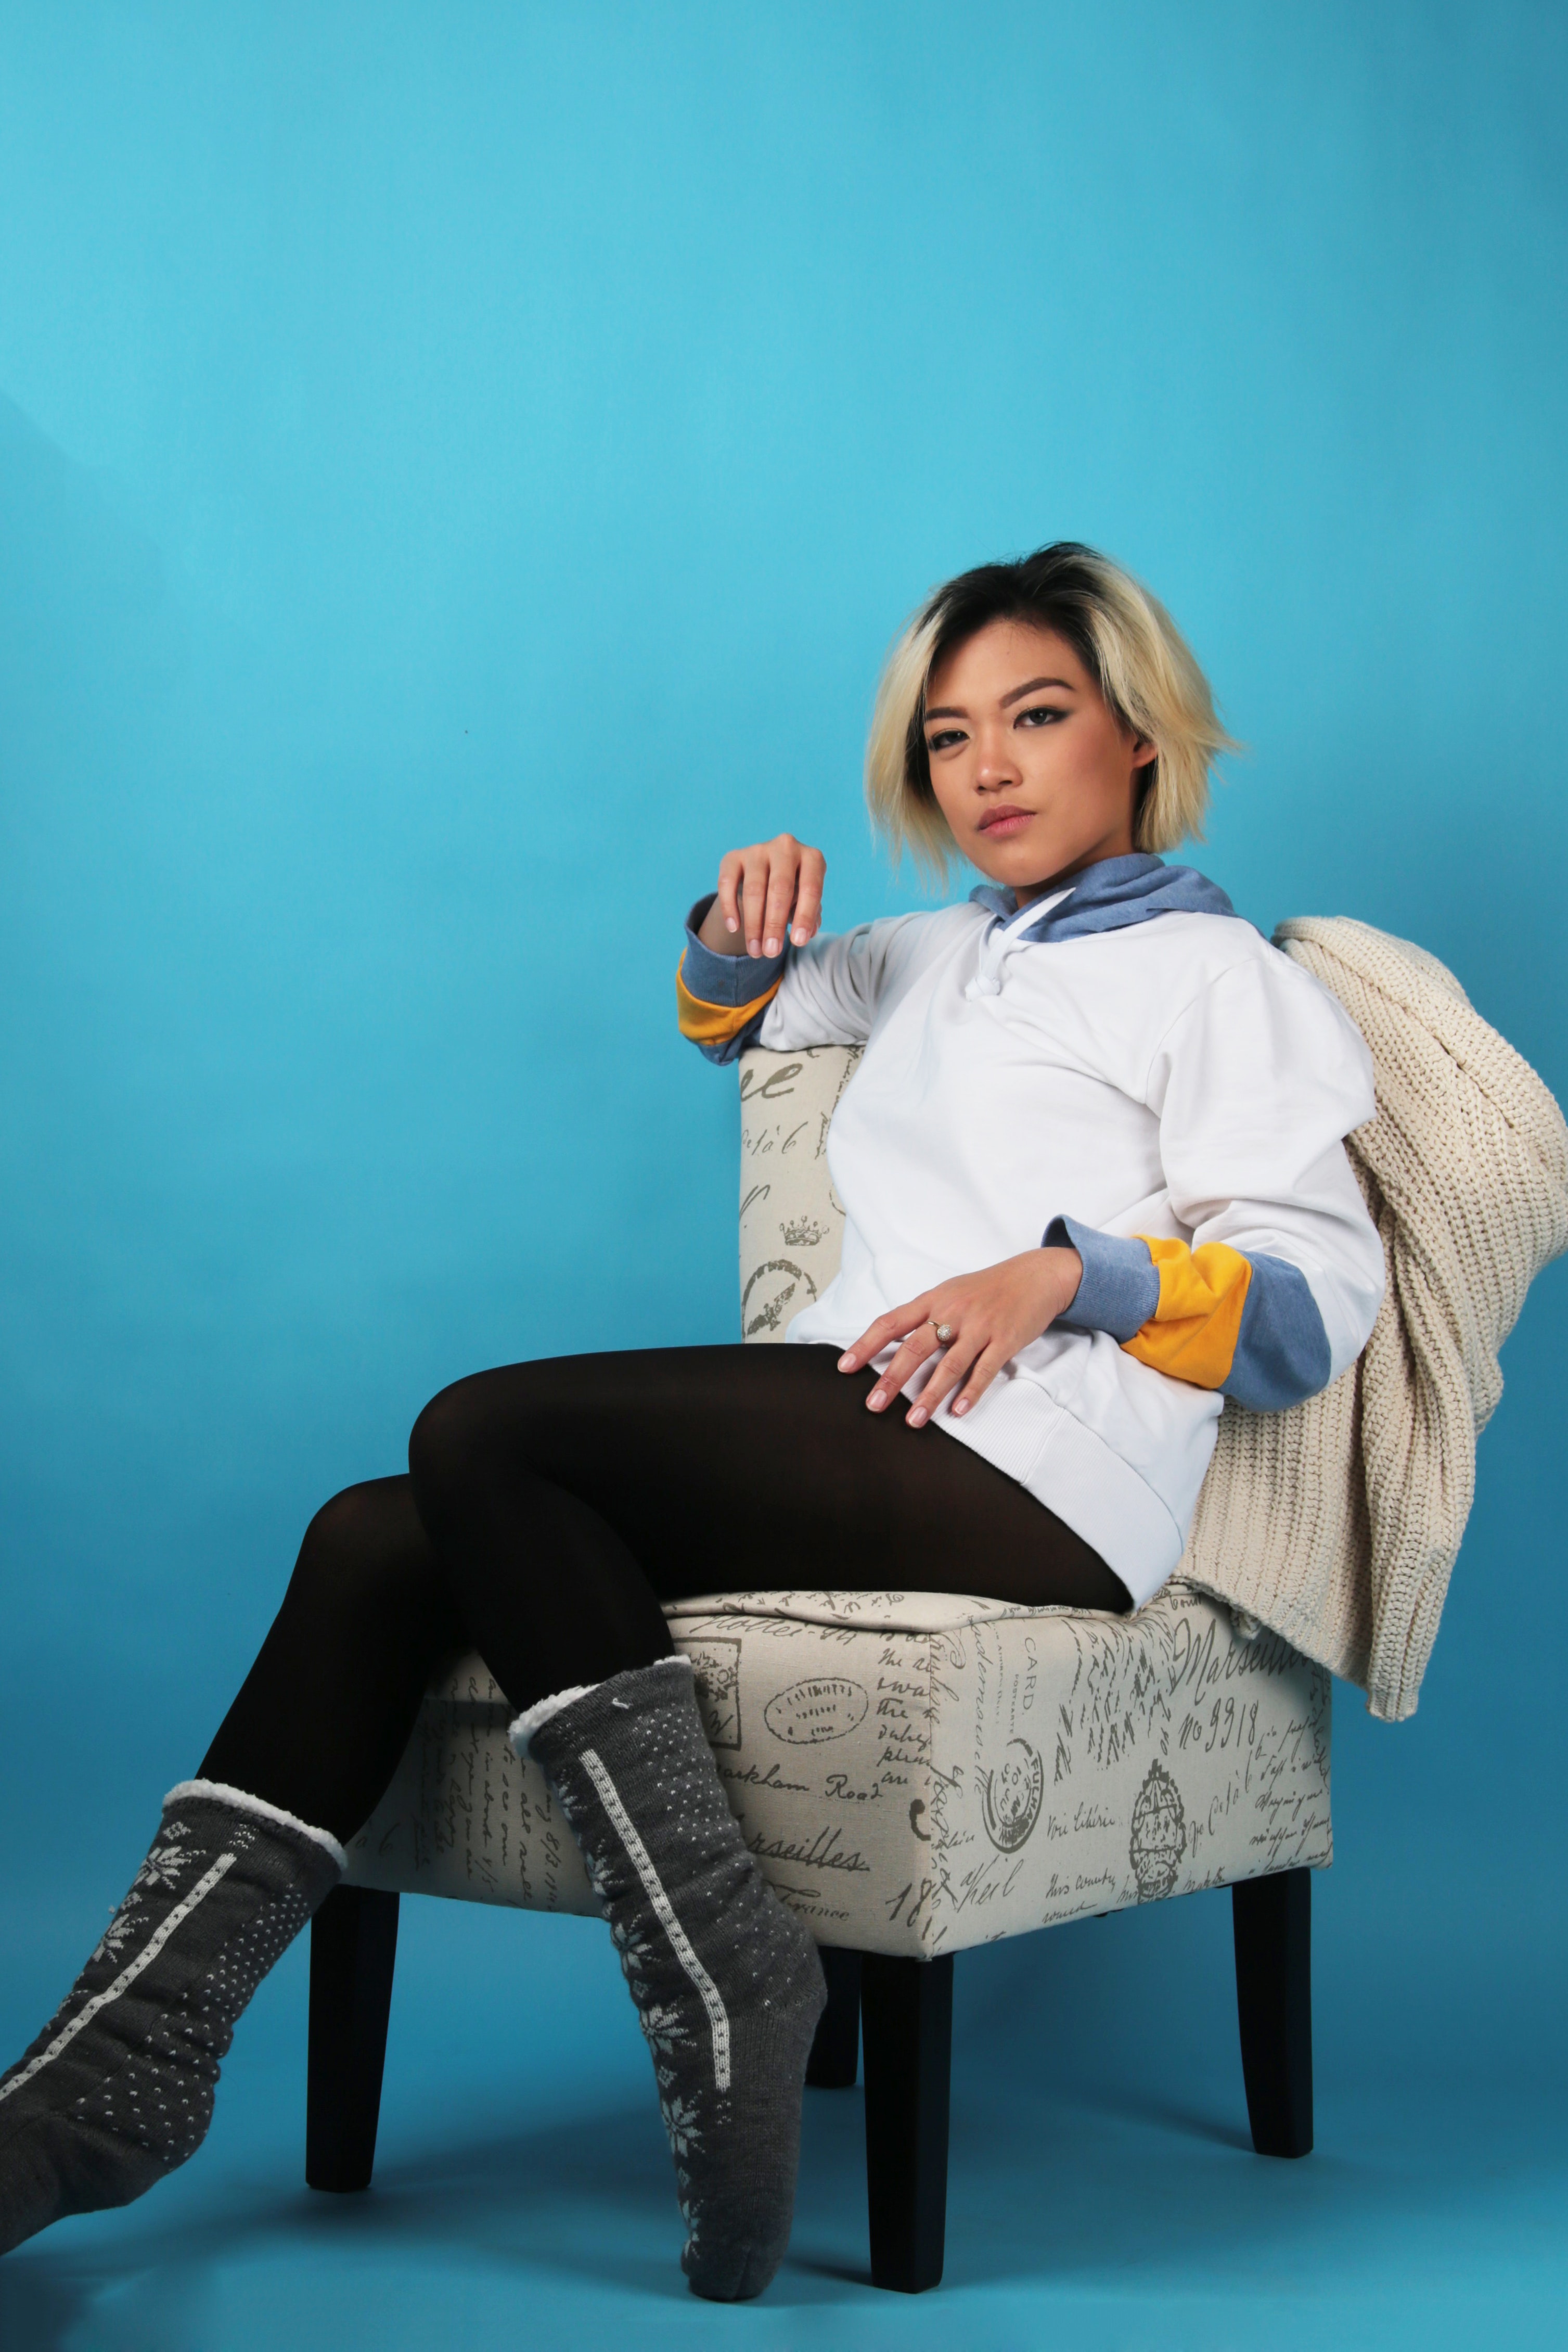
blue, sitting, beauty, girl, furniture, leg, fun, photo shoot, chair